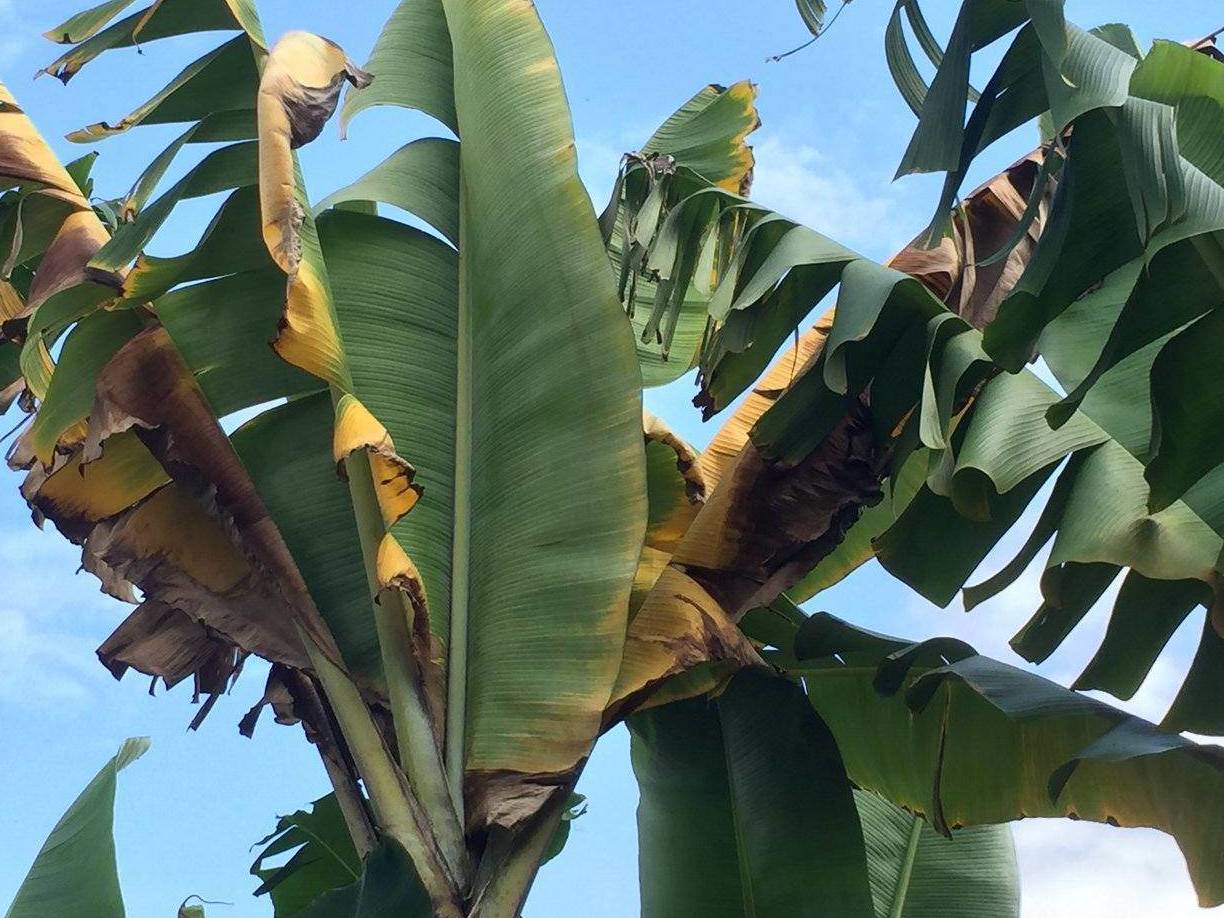
Plant: Banana
Disease: banana panama disease